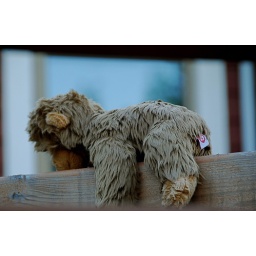
I spotted this poor stuffed monkey straddling a rafter above a neighbor's deck.